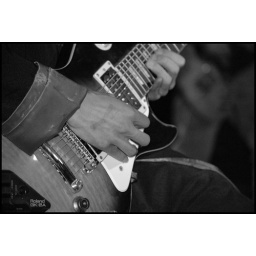
Shu's hands in black and white